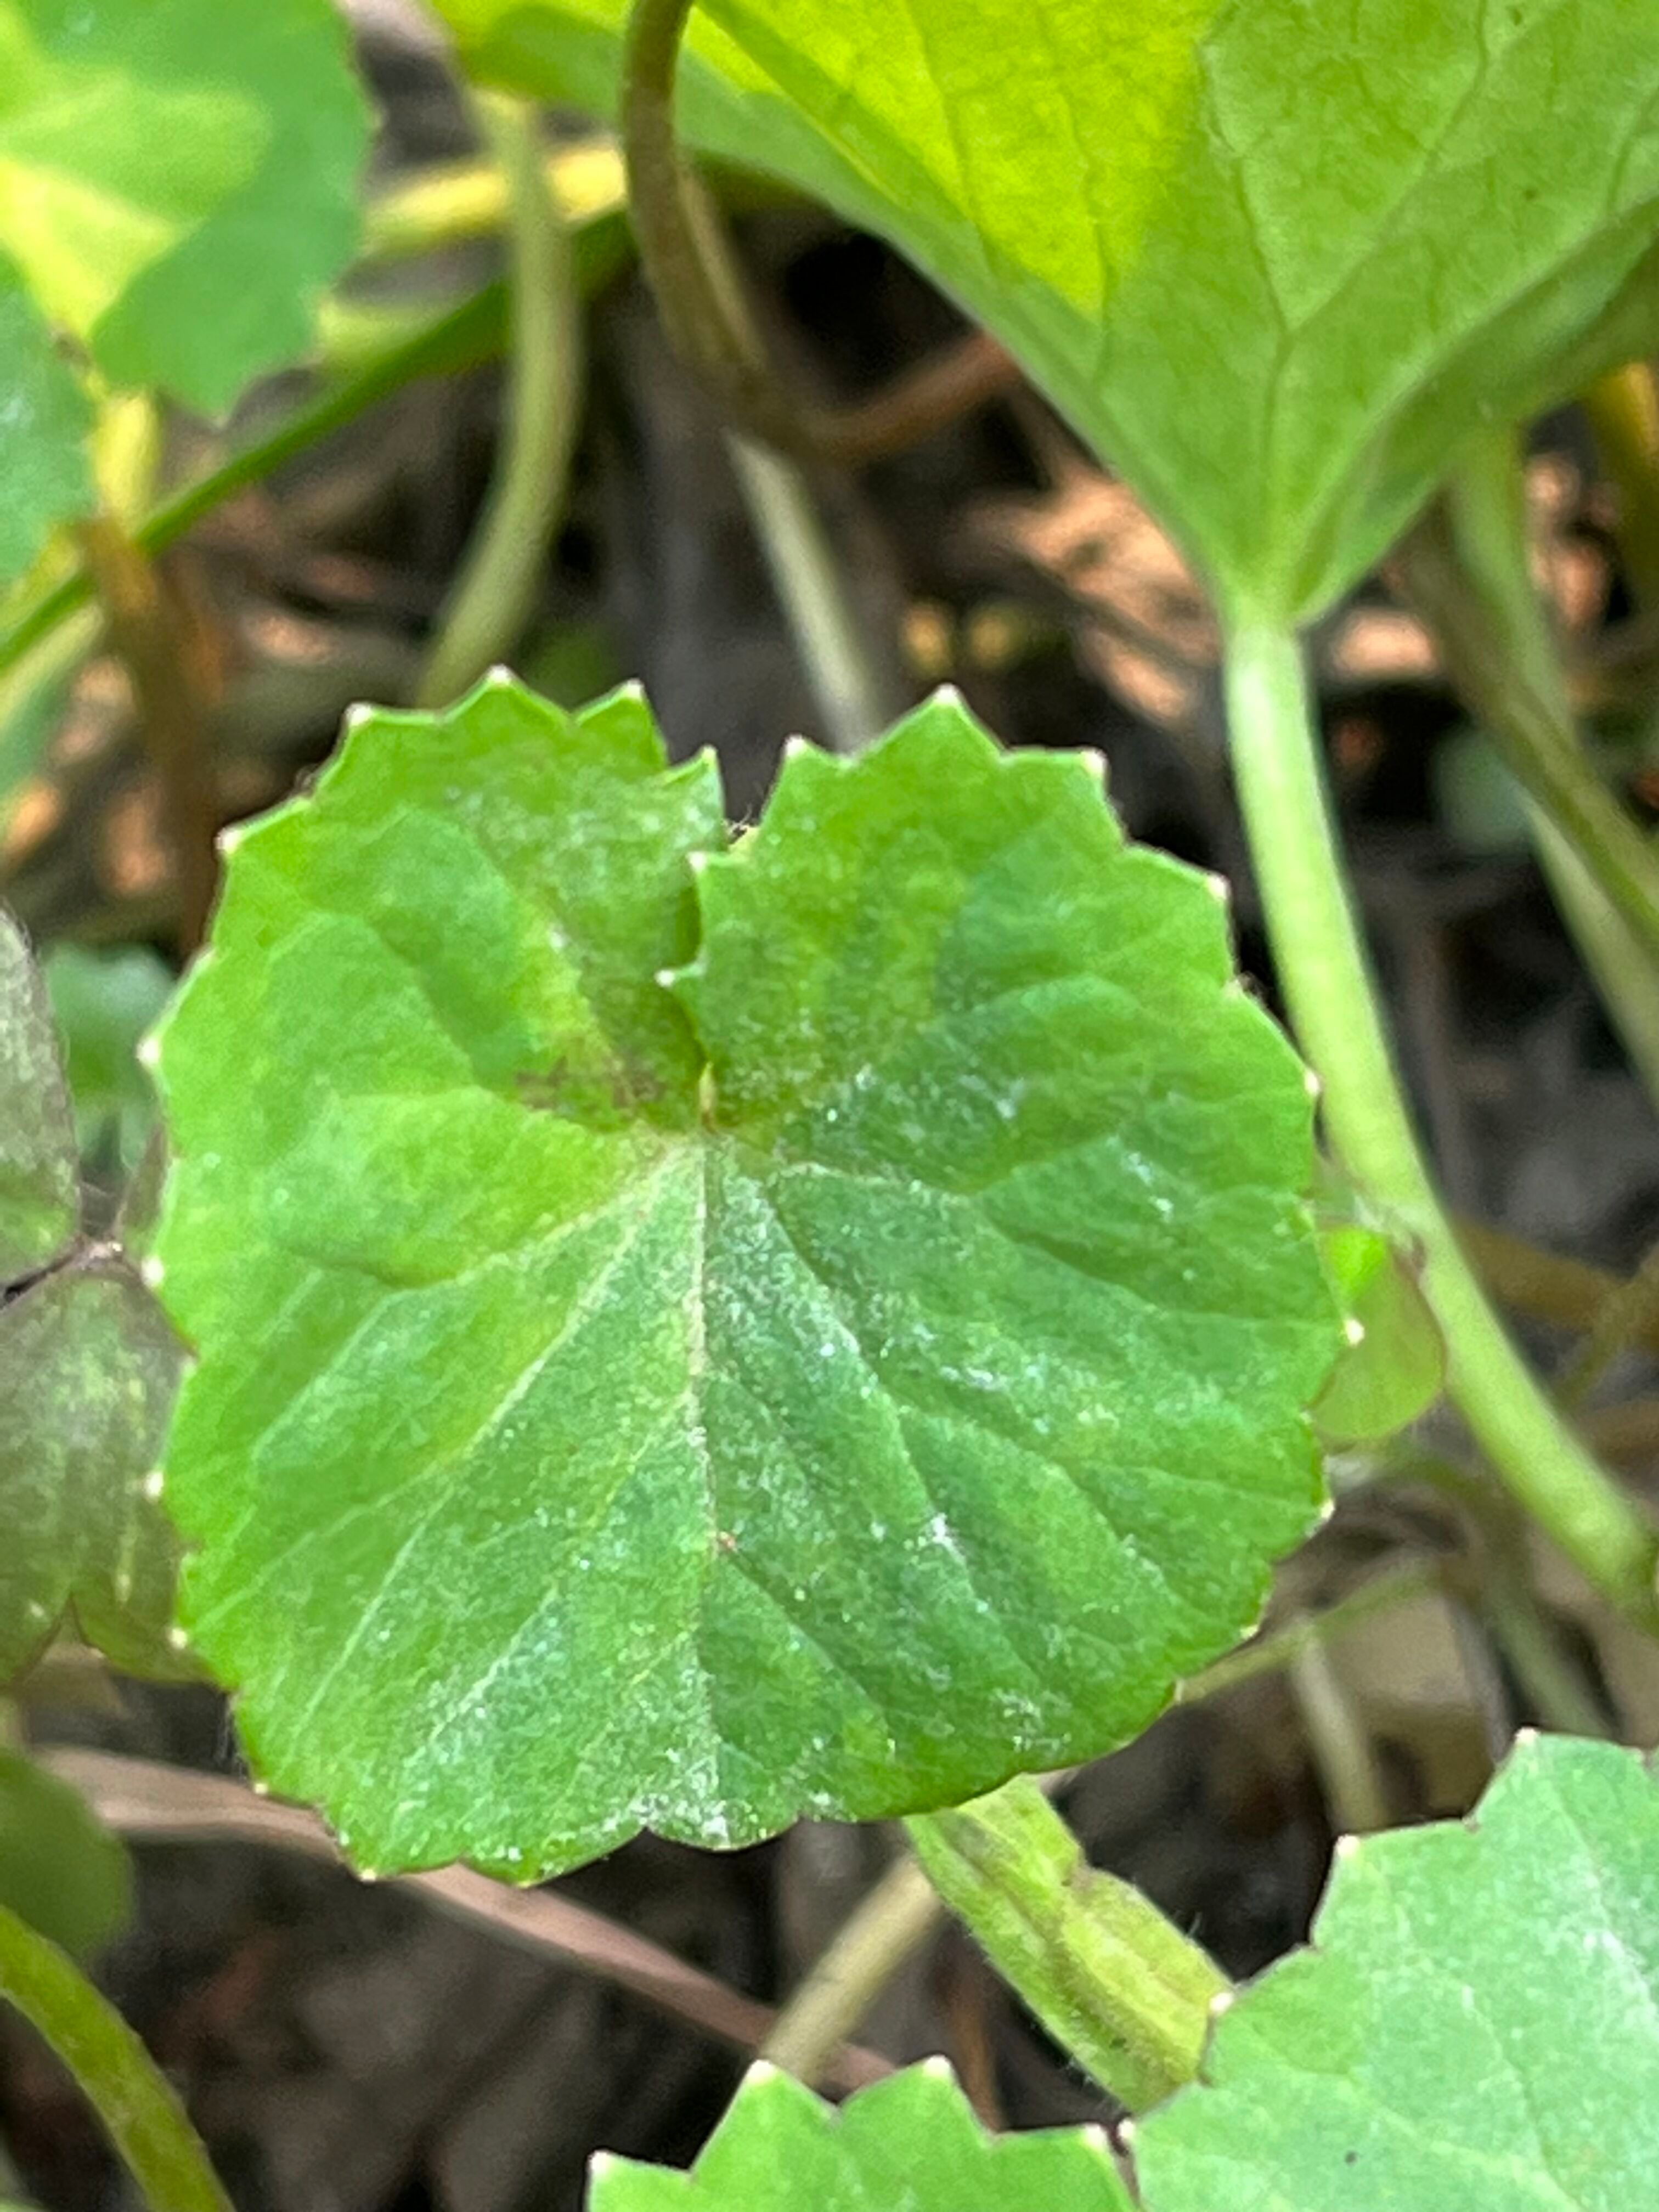
Plant species: centella-asiatica